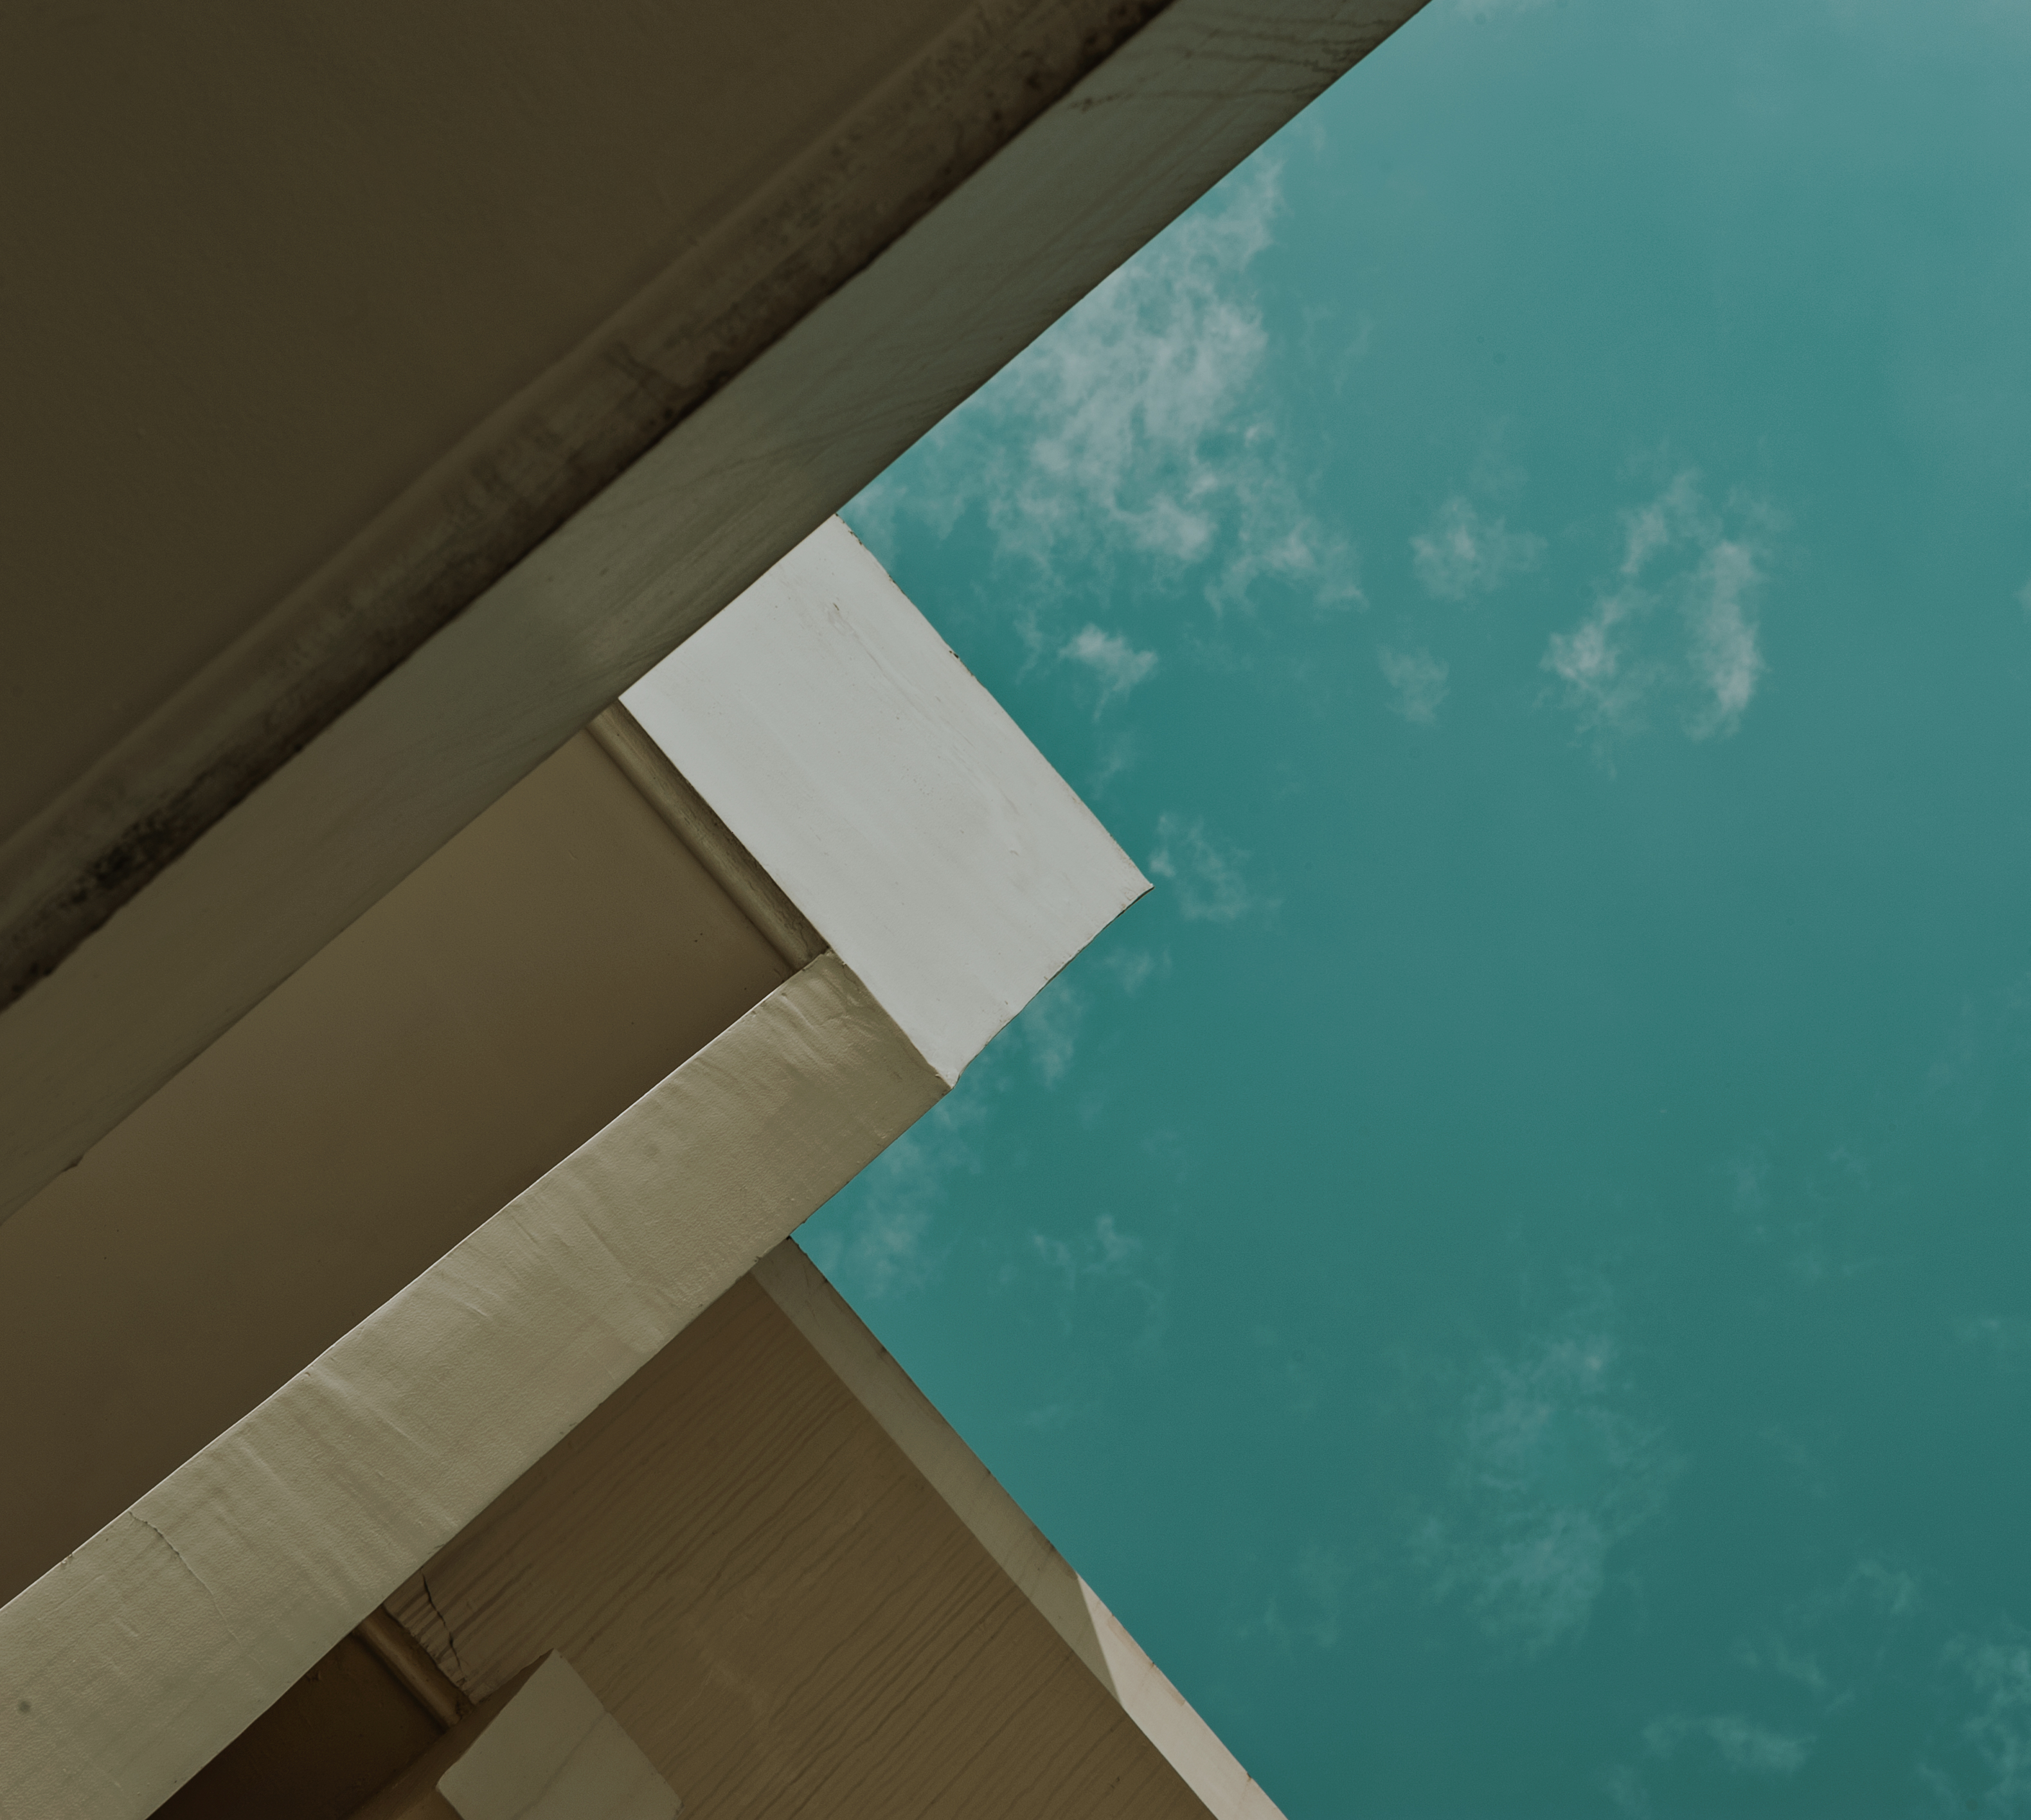
landscape, sky, earth, vintage, beauty, architecture, daylighting, daytime, line, water, angle, wood, ceiling, floor